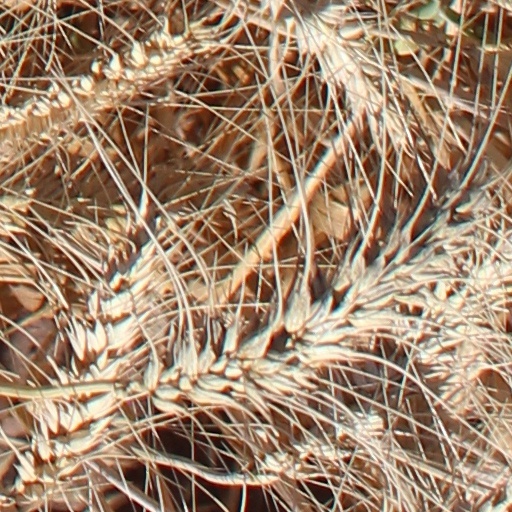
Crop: wheat